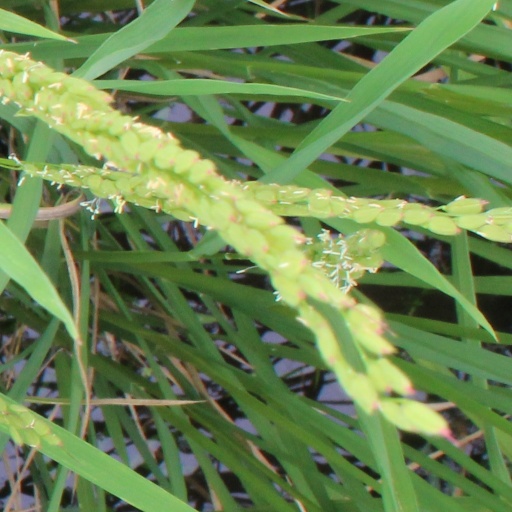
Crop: rice